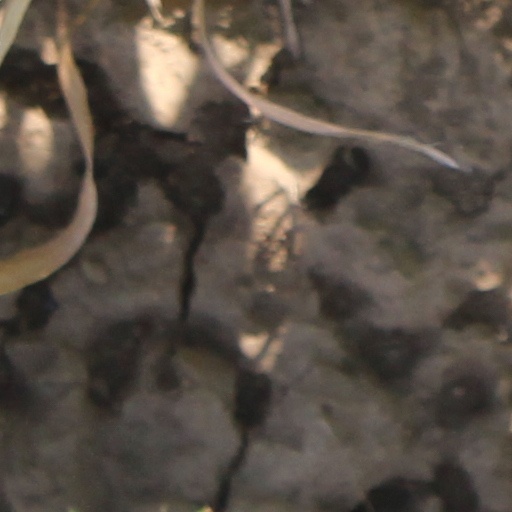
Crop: wheat